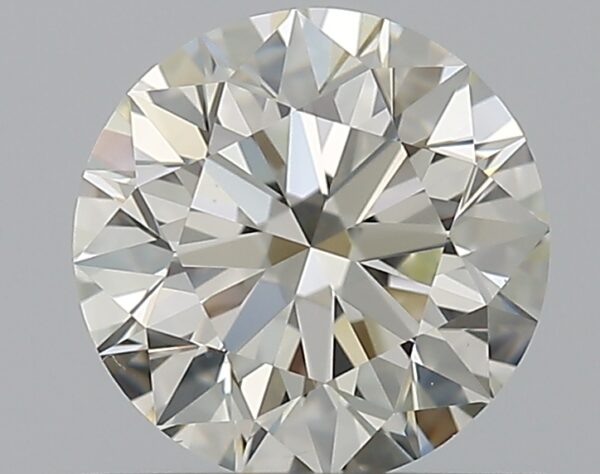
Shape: round
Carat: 0.7
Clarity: VS1
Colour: K
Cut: EX
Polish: EX
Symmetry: EX
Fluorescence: M
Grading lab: GIA
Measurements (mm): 5.65 x 5.68 x 3.53